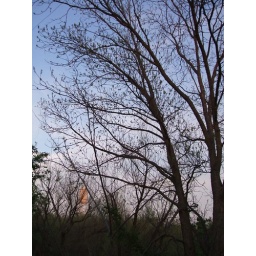
My horgantuous pecan tree with the water tower in the background....